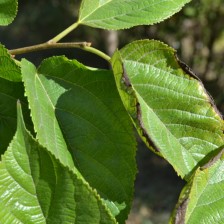
Variety: TaiwanStraberry